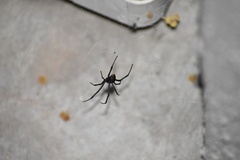
Species: Lactrodectus_hesperus